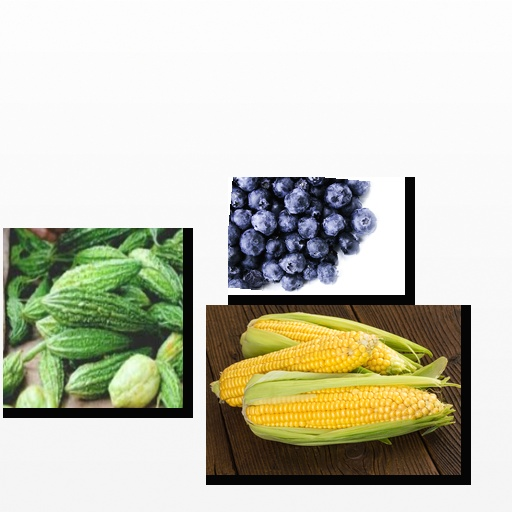
Food items: bitter_gourd, blueberry, corn